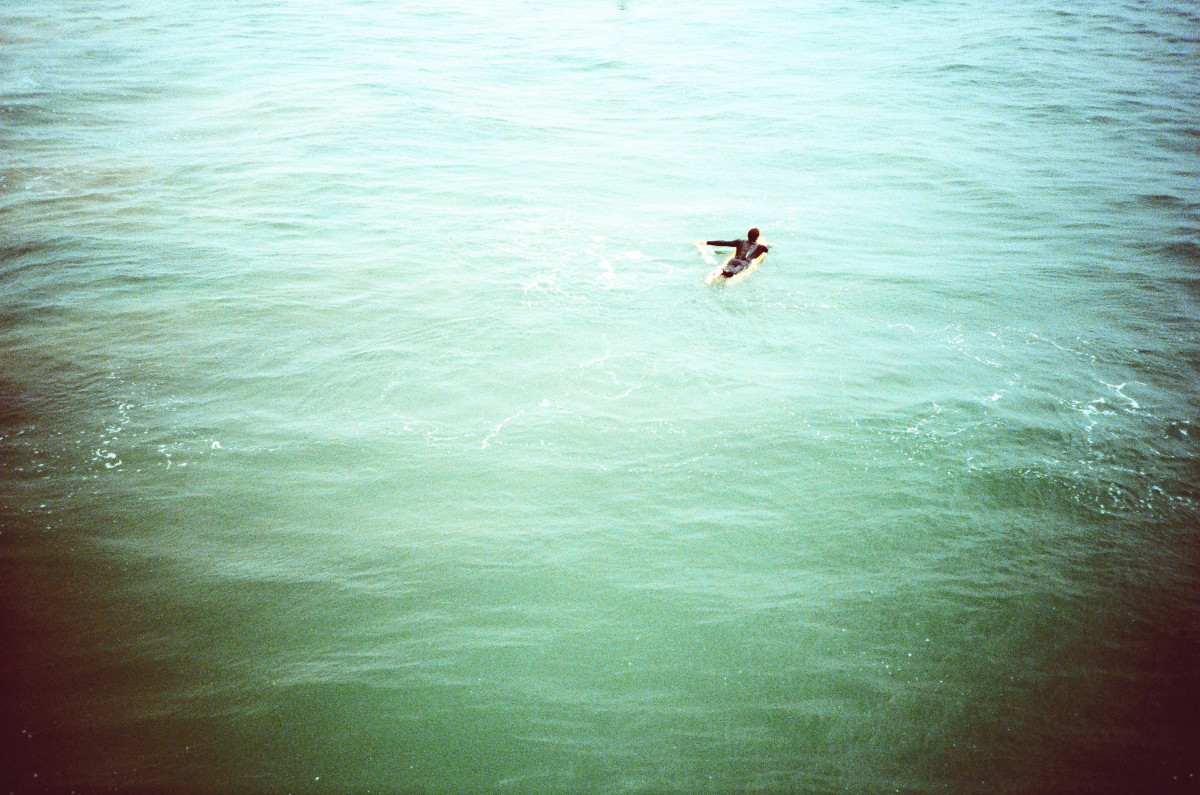
Tags: sea, ocean, sunlight, wave, reflection, body of water, duck